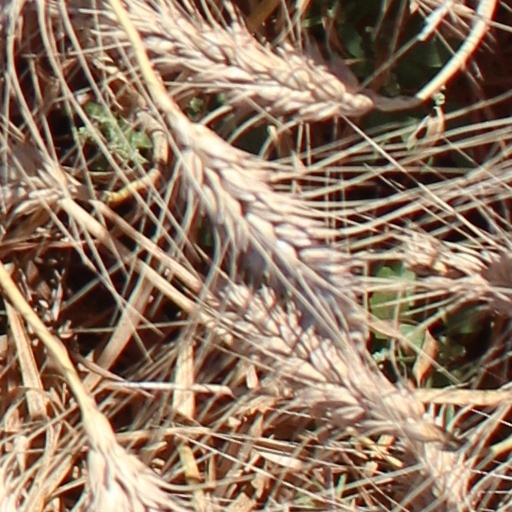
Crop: wheat